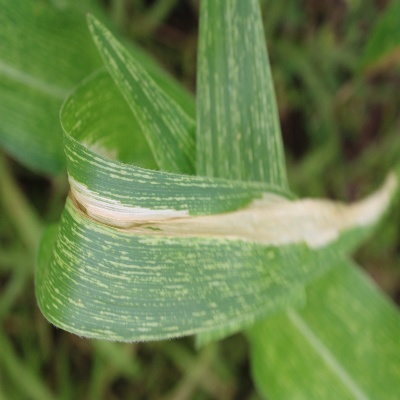
Label: Corn_(Maize)___Leaf_Spot